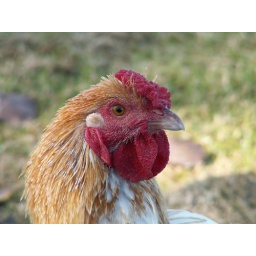
Roosters and chicken were wandering every where it seems in New Zealand, it raises the bar for &amp;quot;Free Range&amp;quot;.